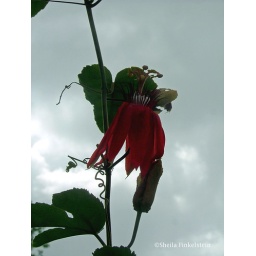
Red Passion flower backed by leaves - Overall shape looked like a hunch-backed person as I looked upwards